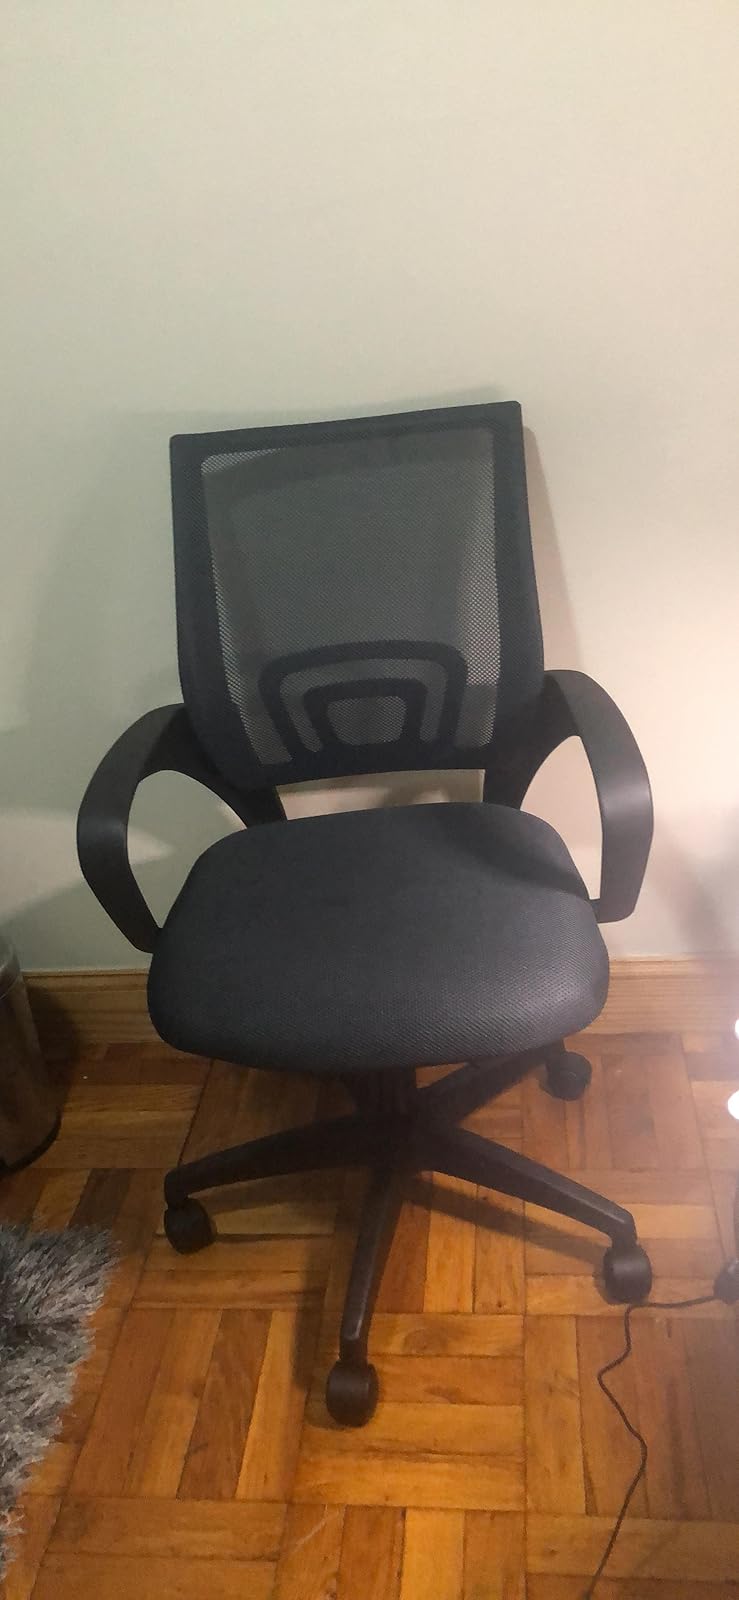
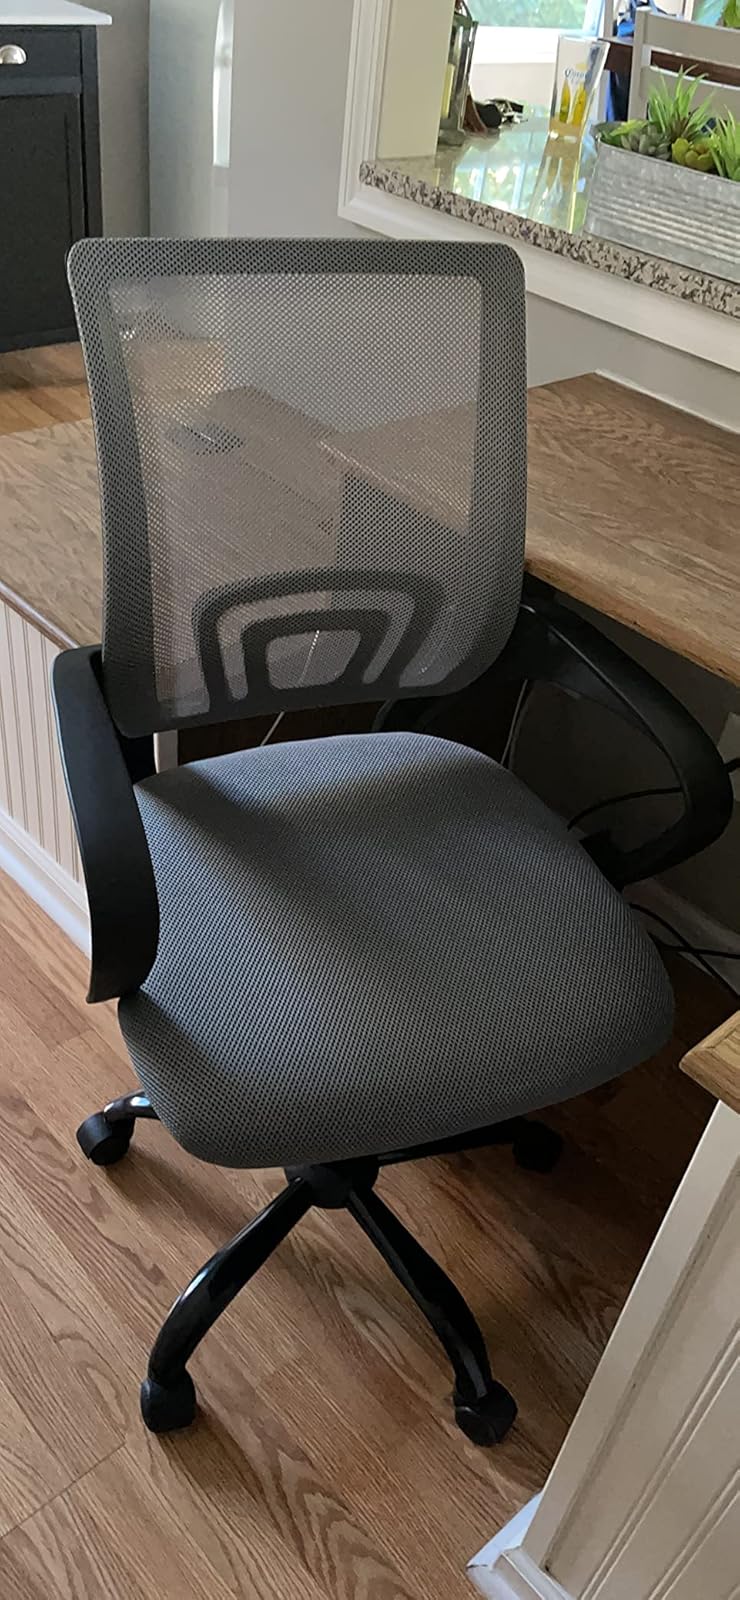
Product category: items_chair
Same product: yes